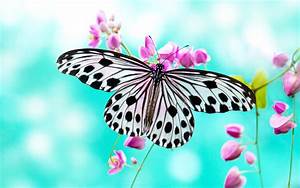
Label: butterfly